Draft-card burning

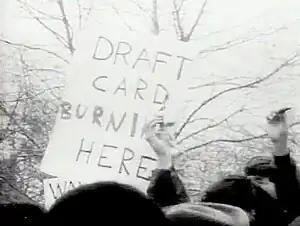
Young men burn their draft cards in New York City on April 15, 1967, at Sheep Meadow, Central Park.

Draft-card burning was a symbol of protest performed by thousands of young men in the United States and Australia in the 1960s and early 1970s as part of the anti-war movement. The first draft-card burners were American men participating in the opposition to United States involvement in the Vietnam War. The first well-publicized protest was in December 1963, with a 22-year-old conscientious objector, Gene Keyes, setting fire to his card on Christmas Day in Champaign, Illinois. In May 1964, a larger demonstration, with about 50 people in Union Square, New York, was organized by the War Resisters League chaired by David McReynolds.